Answer in natural language. Considering the relative positions, where is white refridgerator with water dispenser with respect to black color shelving unit? Choose between the following options: left or right
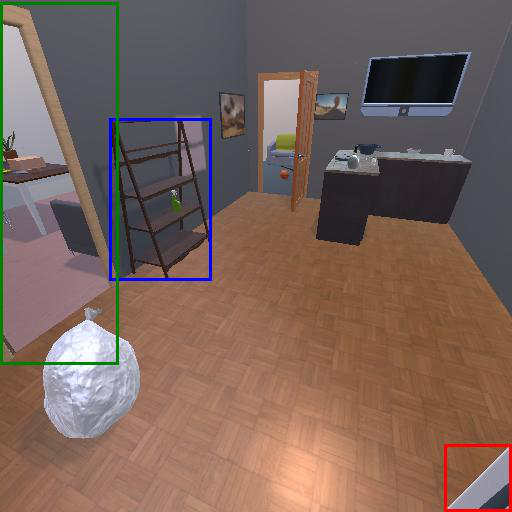
<answer>right</answer>